Adrian Lindsey

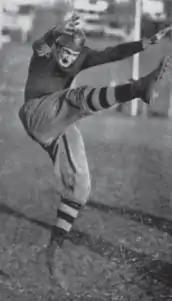

Adrian Hobart "Ad" Lindsey (August 15, 1895 – October 2, 1980) was an American football player and coach of football and baseball. He served as the head football coach at Bethany College in Lindsborg, Kansas from 1922 to 1926, at the University of Oklahoma from 1927 to 1931, and at the University of Kansas from 1932 to 1938, compiling a career college football record of 66–64–16. Lindsey was also the head baseball coach at Kansas for one season in 1921, tallying a mark of 13–2.